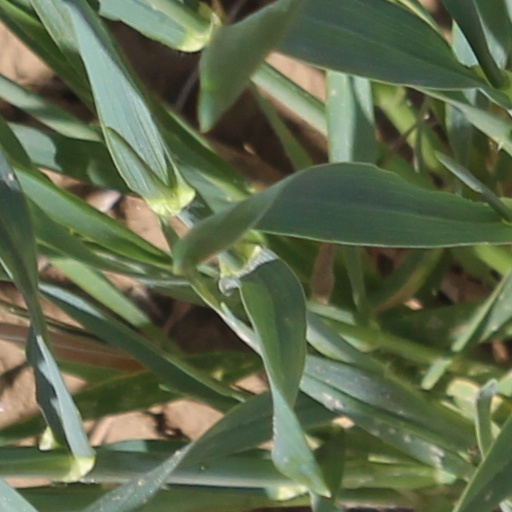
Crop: wheat